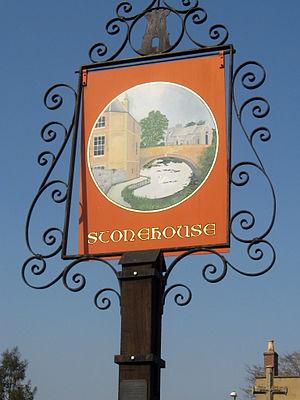
Stonehouse est une zone urbaine anglaise située dans le district de Stroud et le comté du Gloucestershire. En 2001, elle comptait 7600 habitants.